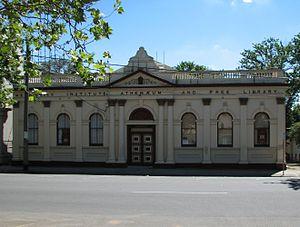
Lilydale est une ville de la banlieue de Melbourne en Australie dans l'état de Victoria.